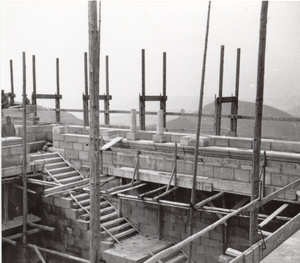
Le château fort de Trifels, monastère salésien à l'origine, aujourd'hui en partie restauré, surplombe du haut de son piton rocheux la petite ville d'Annweiler au cœur de la forêt du Palatinat. Au Moyen Âge, il bénéficia pendant deux siècles, du statut de palais impérial.